Question: Please indicate a possible affordance area of the toothbrush that can be used for brushing
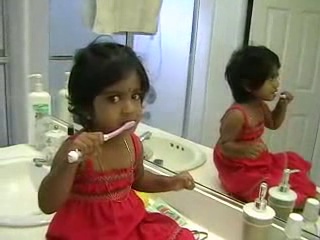
Answer: [96.323, 119.203, 136.912, 149.203]